Travis McElroy

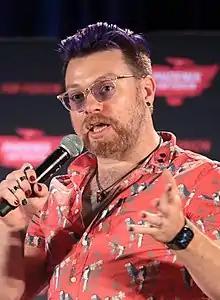
McElroy at the 2022 Phoenix Fan Fusion

Travis Patrick McElroy (born November 8, 1983) is an American podcaster, writer, and comedian. He is known for his work on podcasts such as "My Brother, My Brother and Me", "Shmanners", "The Adventure Zone", and "Can I Pet Your Dog?".